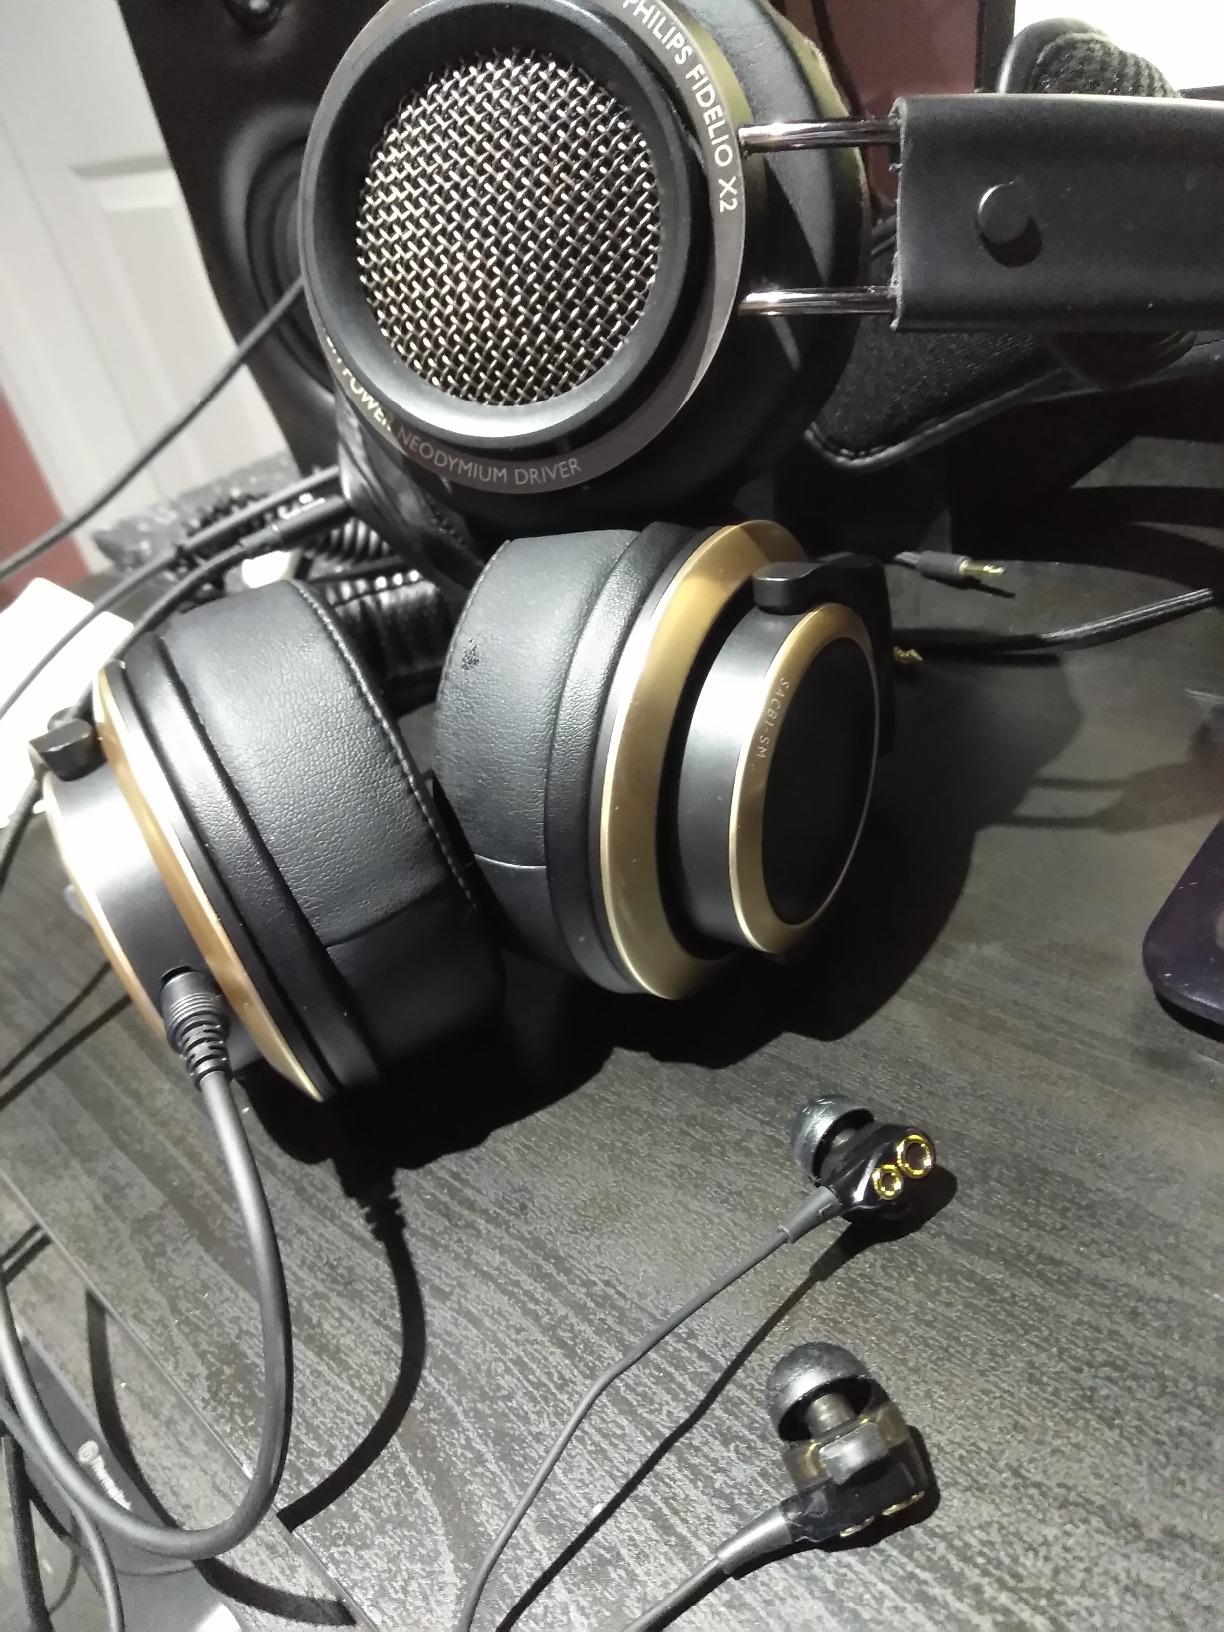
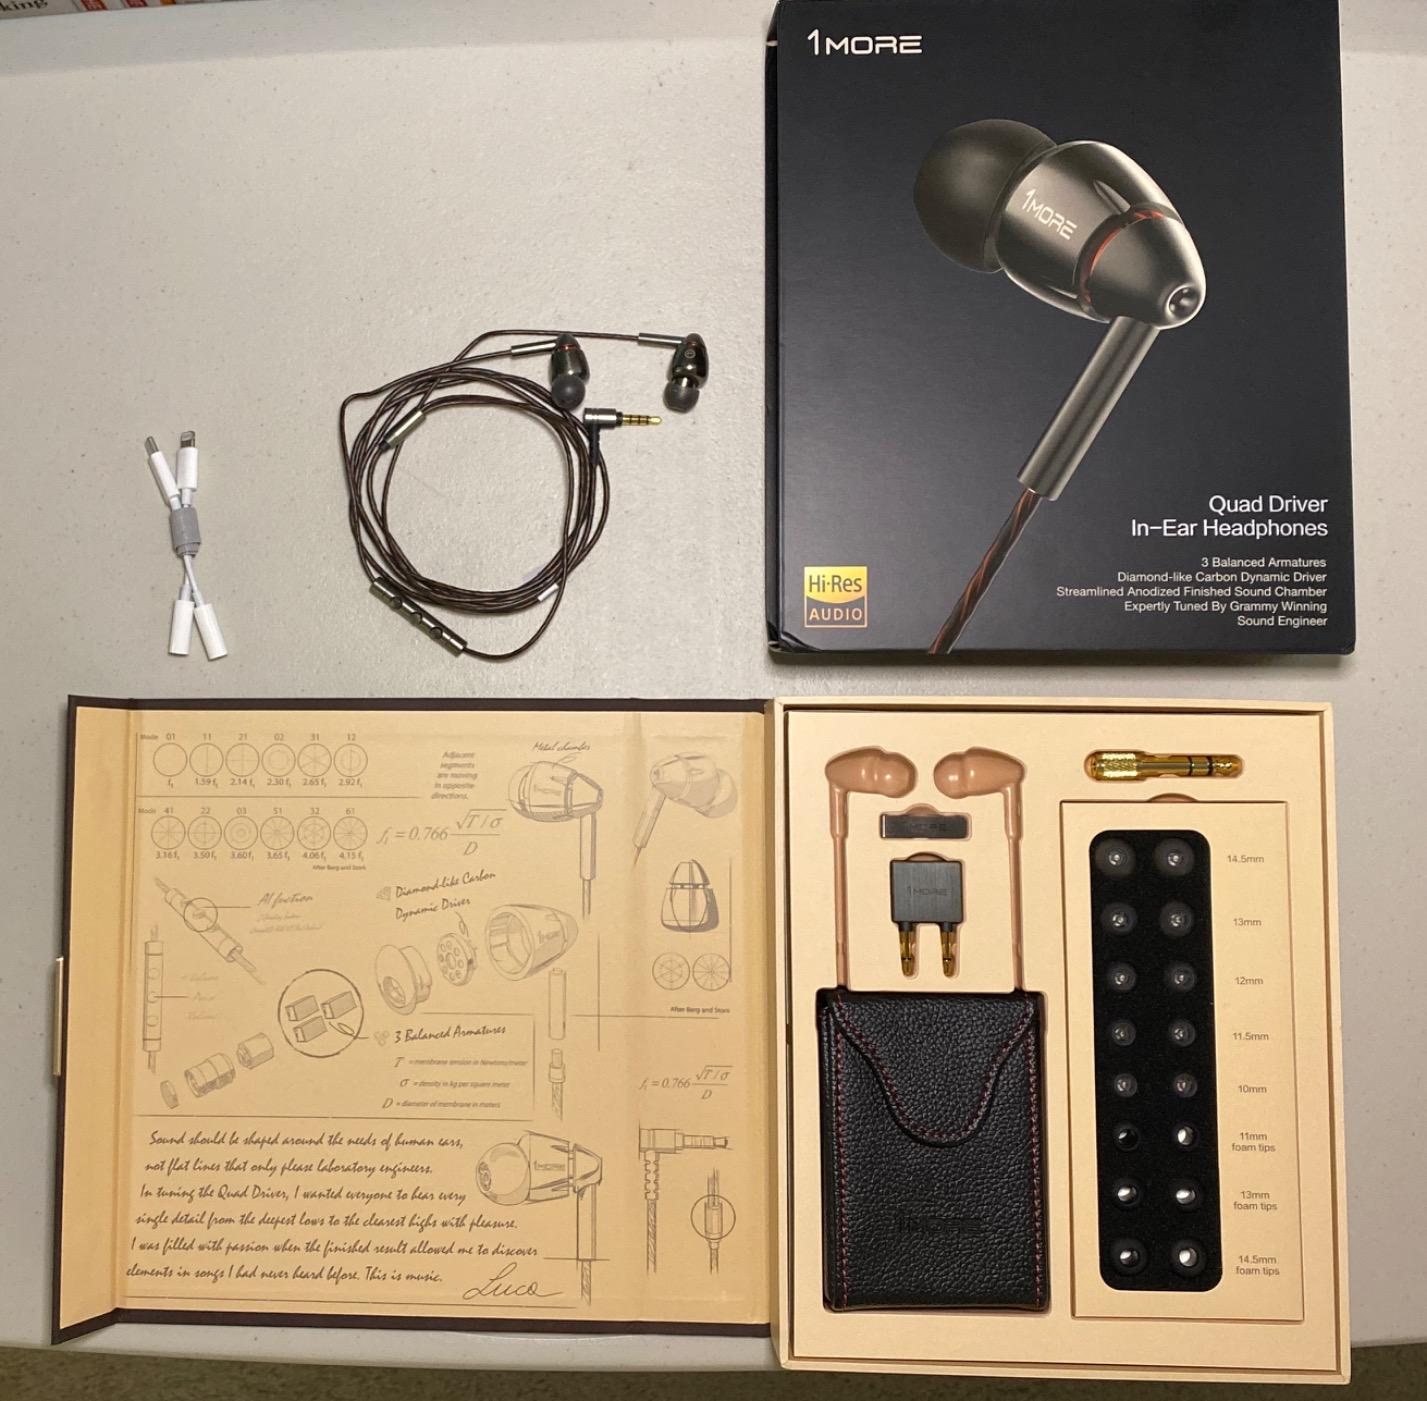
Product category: headphones
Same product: no